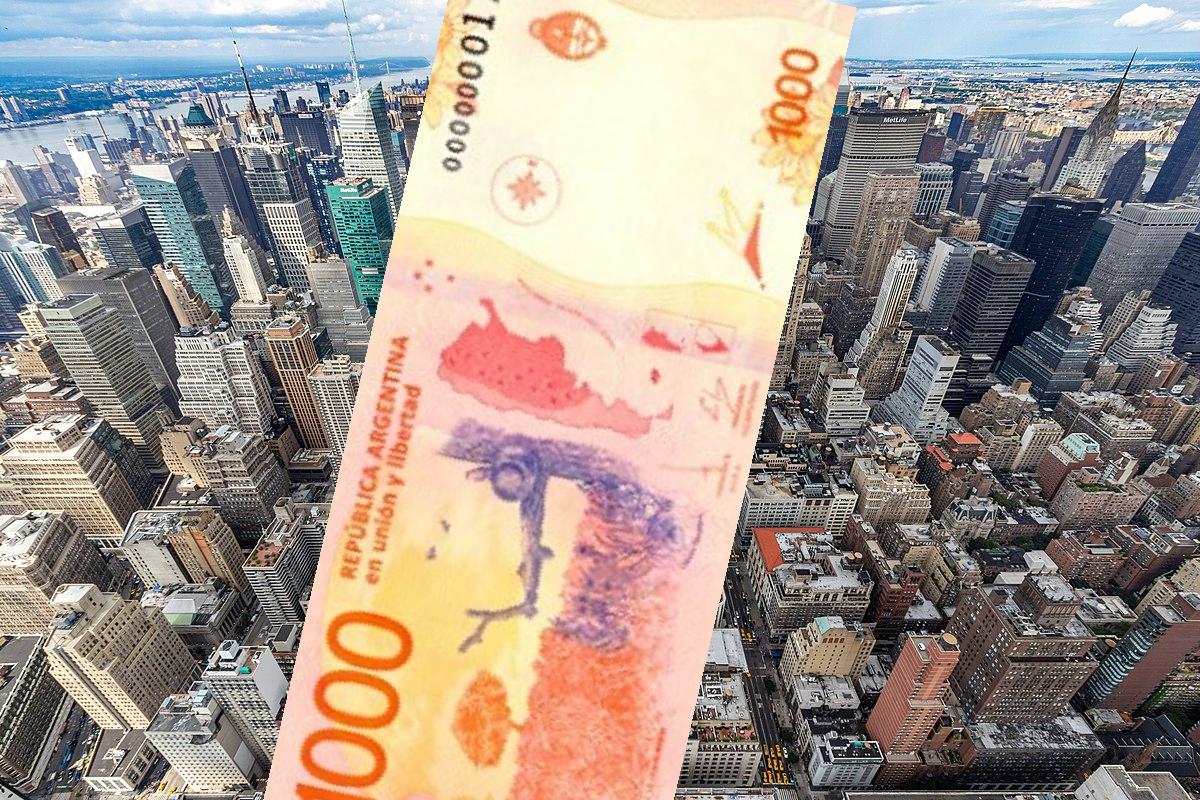
Denominación: 1000